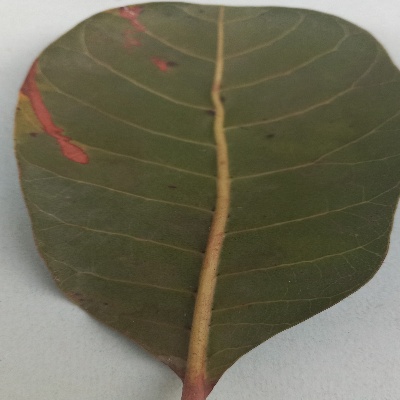
Crop: Cashew
Condition: anthracnose